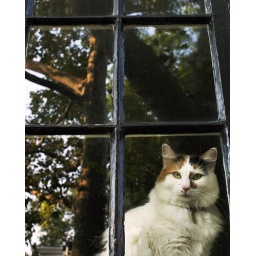
this cat seems to be dreaming of the woodland reflected in his window (actually, a park in Center City, Philadelphia)